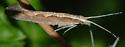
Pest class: diamondback_moth